160th Special Operations Aviation Regiment (Airborne)

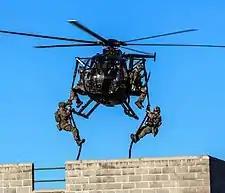
A MH-6M insert a team of Rangers atop a building using the Fast Rope Insertion Extraction System (FRIES)

In seven hours, more than 70 sites were destroyed, effectively depriving the Iraqi military of any early warning of the coming invasion. As the sites were eliminated the first heliborne SOF teams launched from H-5 airbase in Jordan, including vehicle-mounted patrols from the British and Australian special forces, who were transported by the MH-47Es of the 160th SOAR. Night Stalkers from 1st Battalion 160th SOAR were tasked with supporting Task Force 20 with its MH-60L/K Black Hawks, MH-60L DAPs, MH-6M transport and AH-6M Little Birds; they were based at Ar'Ar. On 26 March, the 160th SOAR took part in the Objective Beaver mission, a raid by DEVGRU on a complex known as al Qadisiyah Research Centre that was suspected to have stocks of chemical and biological weapons.